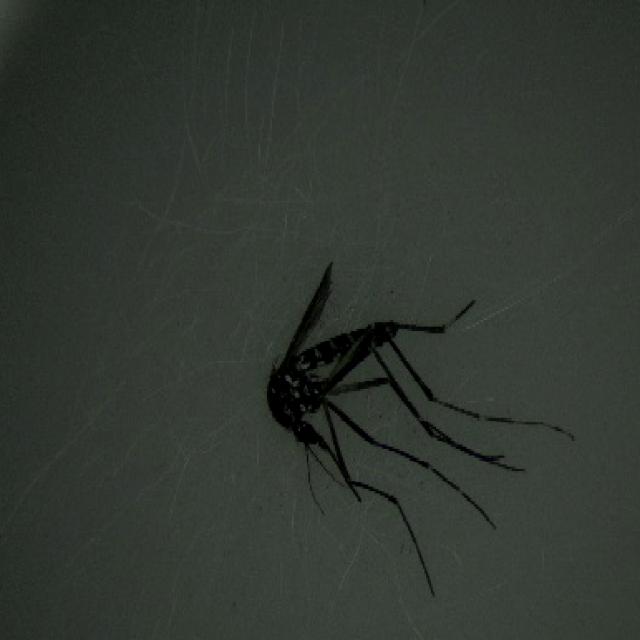
Species: aedes_albopictus